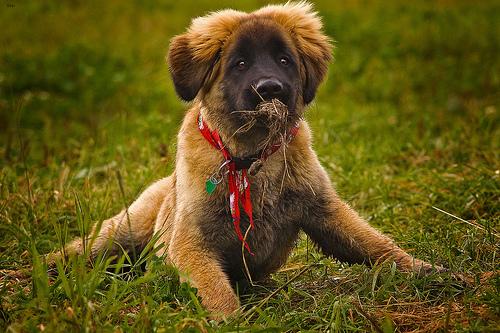
Breed: leonberger